Nicholas Kabasilas

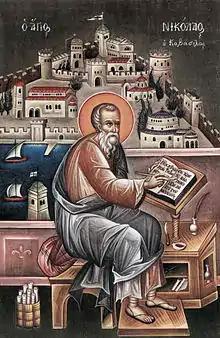
Icon of Nicholas Cabasilas

Nicholas Kabasilas or Cabasilas (born 1319/1323 in Thessalonica; died 1392) was a Byzantine mystic and theological writer.